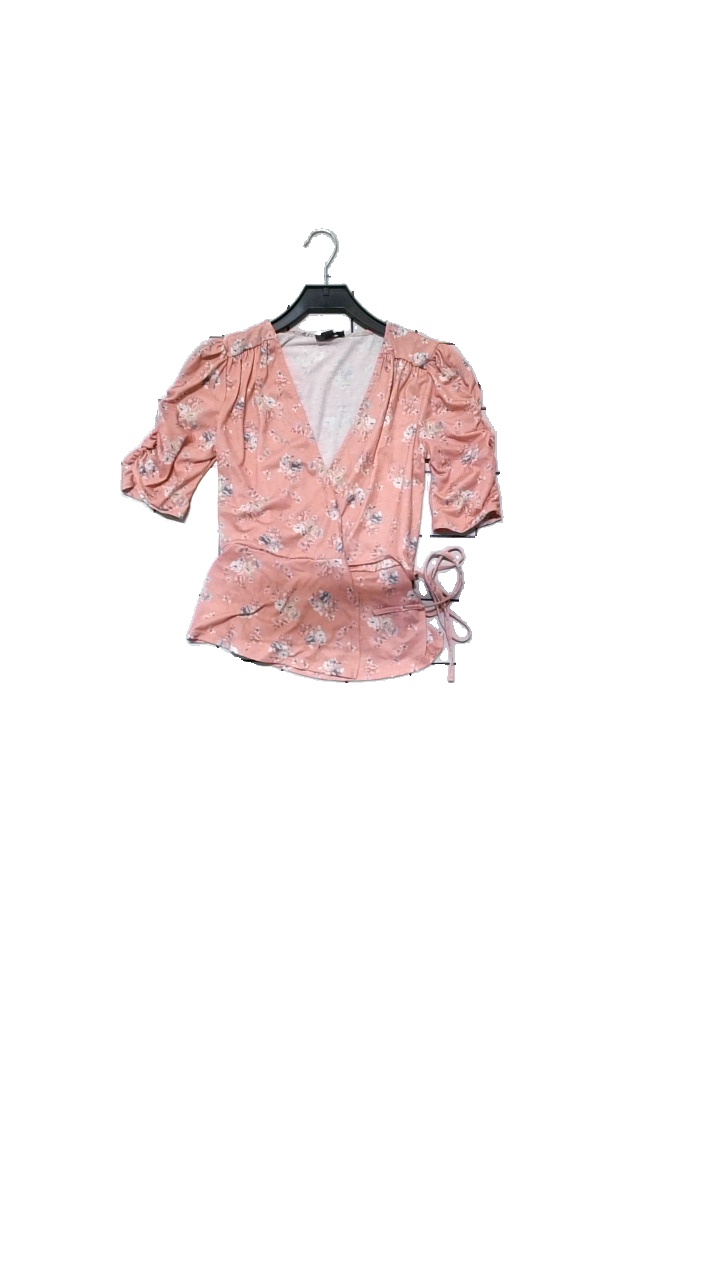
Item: Top (Ladies)
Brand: Topshop
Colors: Pink, White, Multicolor
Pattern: Floral print
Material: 96%Polyester, 4%Elastane
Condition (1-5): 4
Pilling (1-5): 4
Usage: Reuse
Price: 50-100